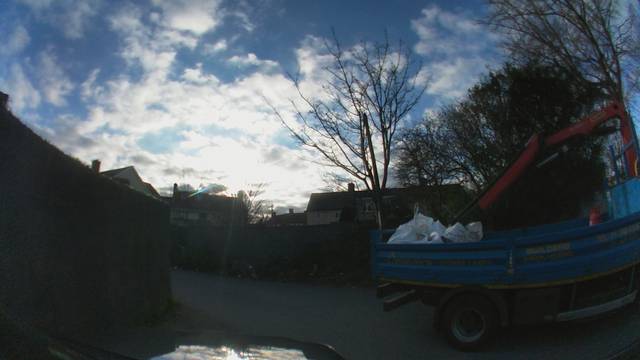
Region: Ireland
Coordinates: 53.363, -6.291